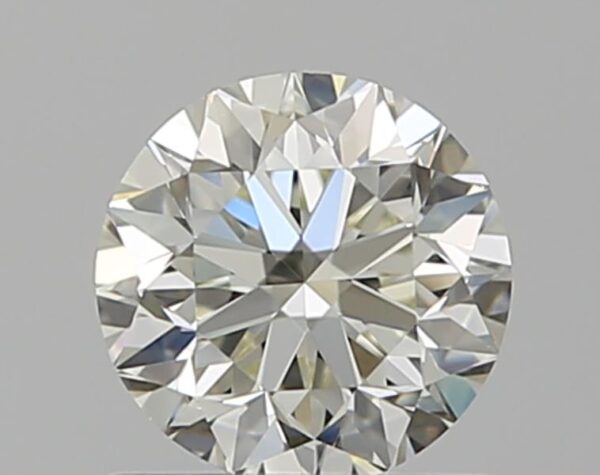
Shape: round
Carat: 0.7
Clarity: VS1
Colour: K
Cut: VG
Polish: EX
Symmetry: VG
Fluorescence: N
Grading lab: GIA
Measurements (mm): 5.55 x 5.58 x 3.58